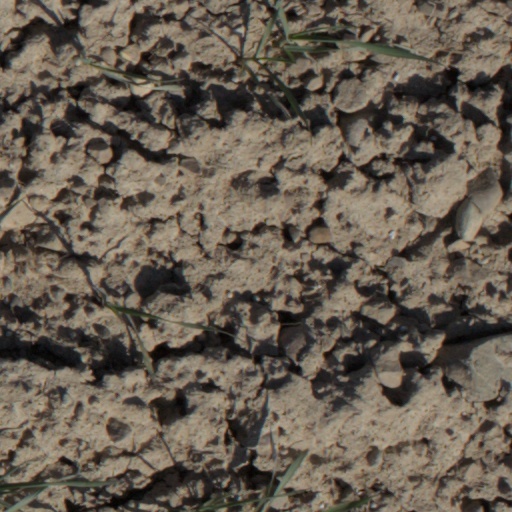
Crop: wheat